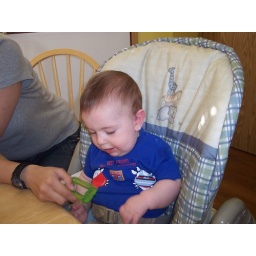
Big boy in his chair